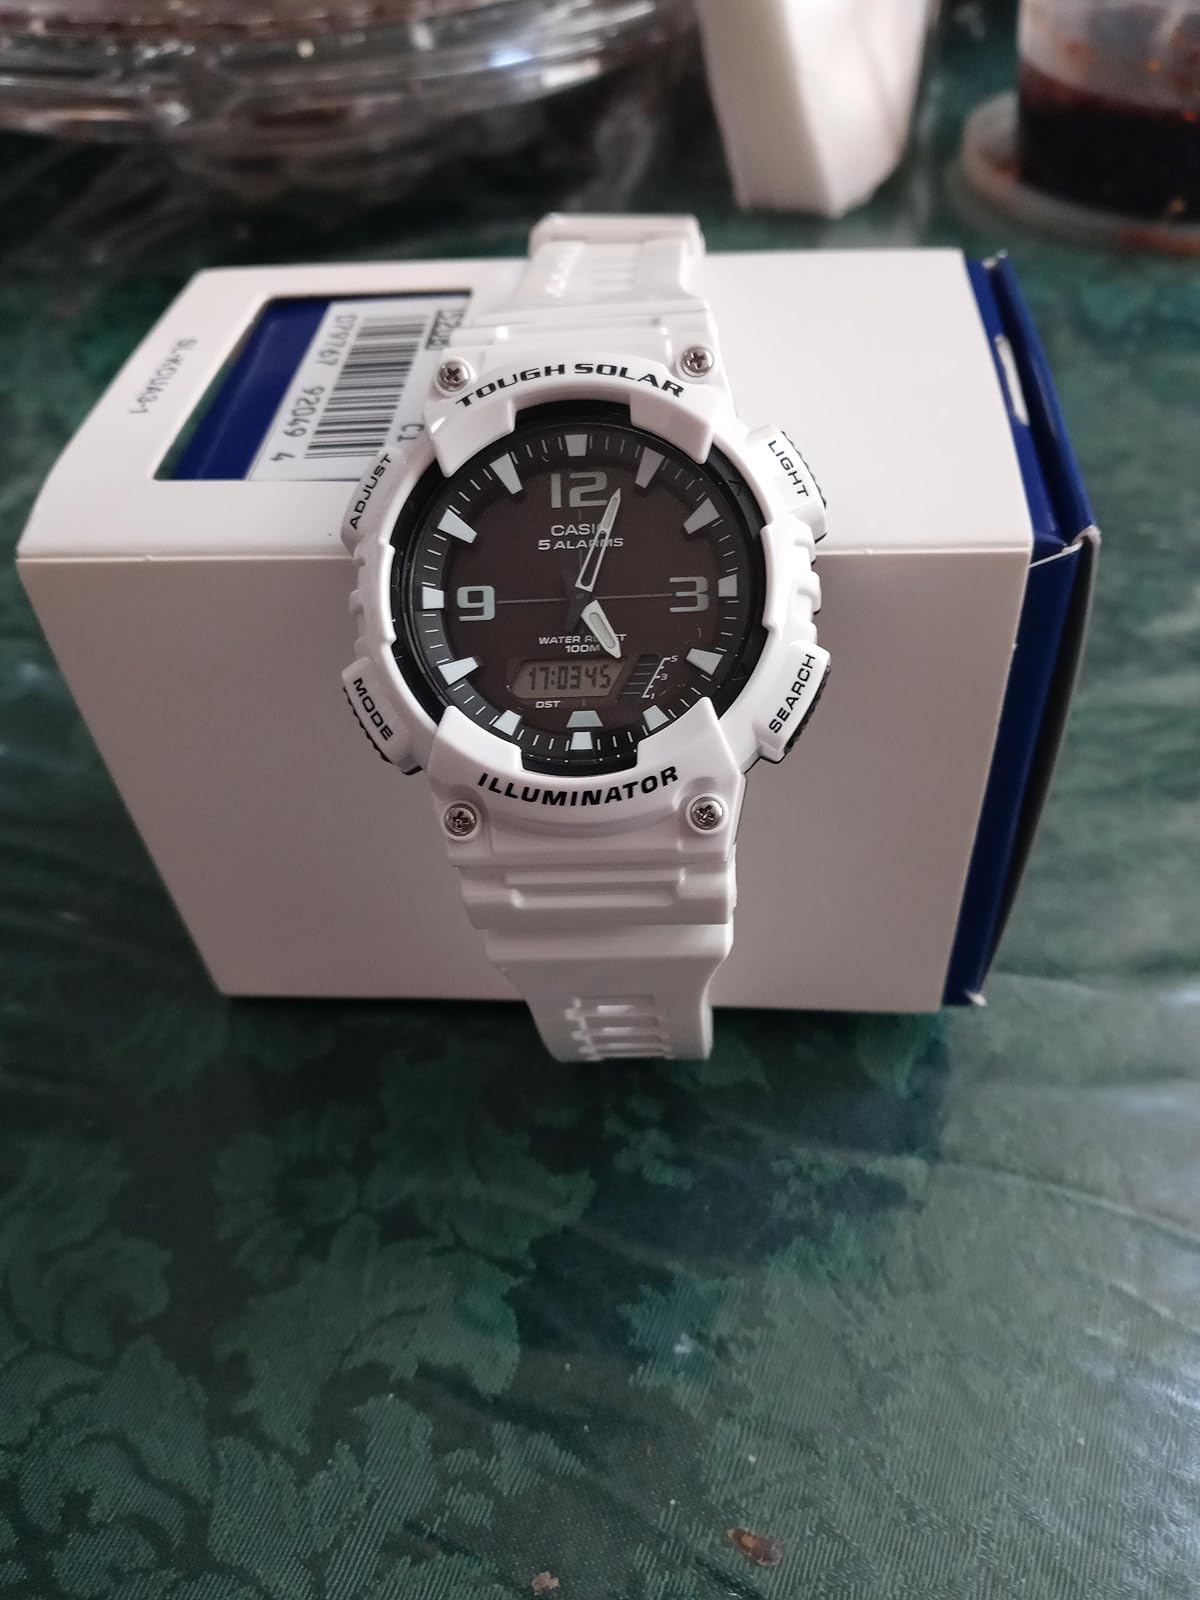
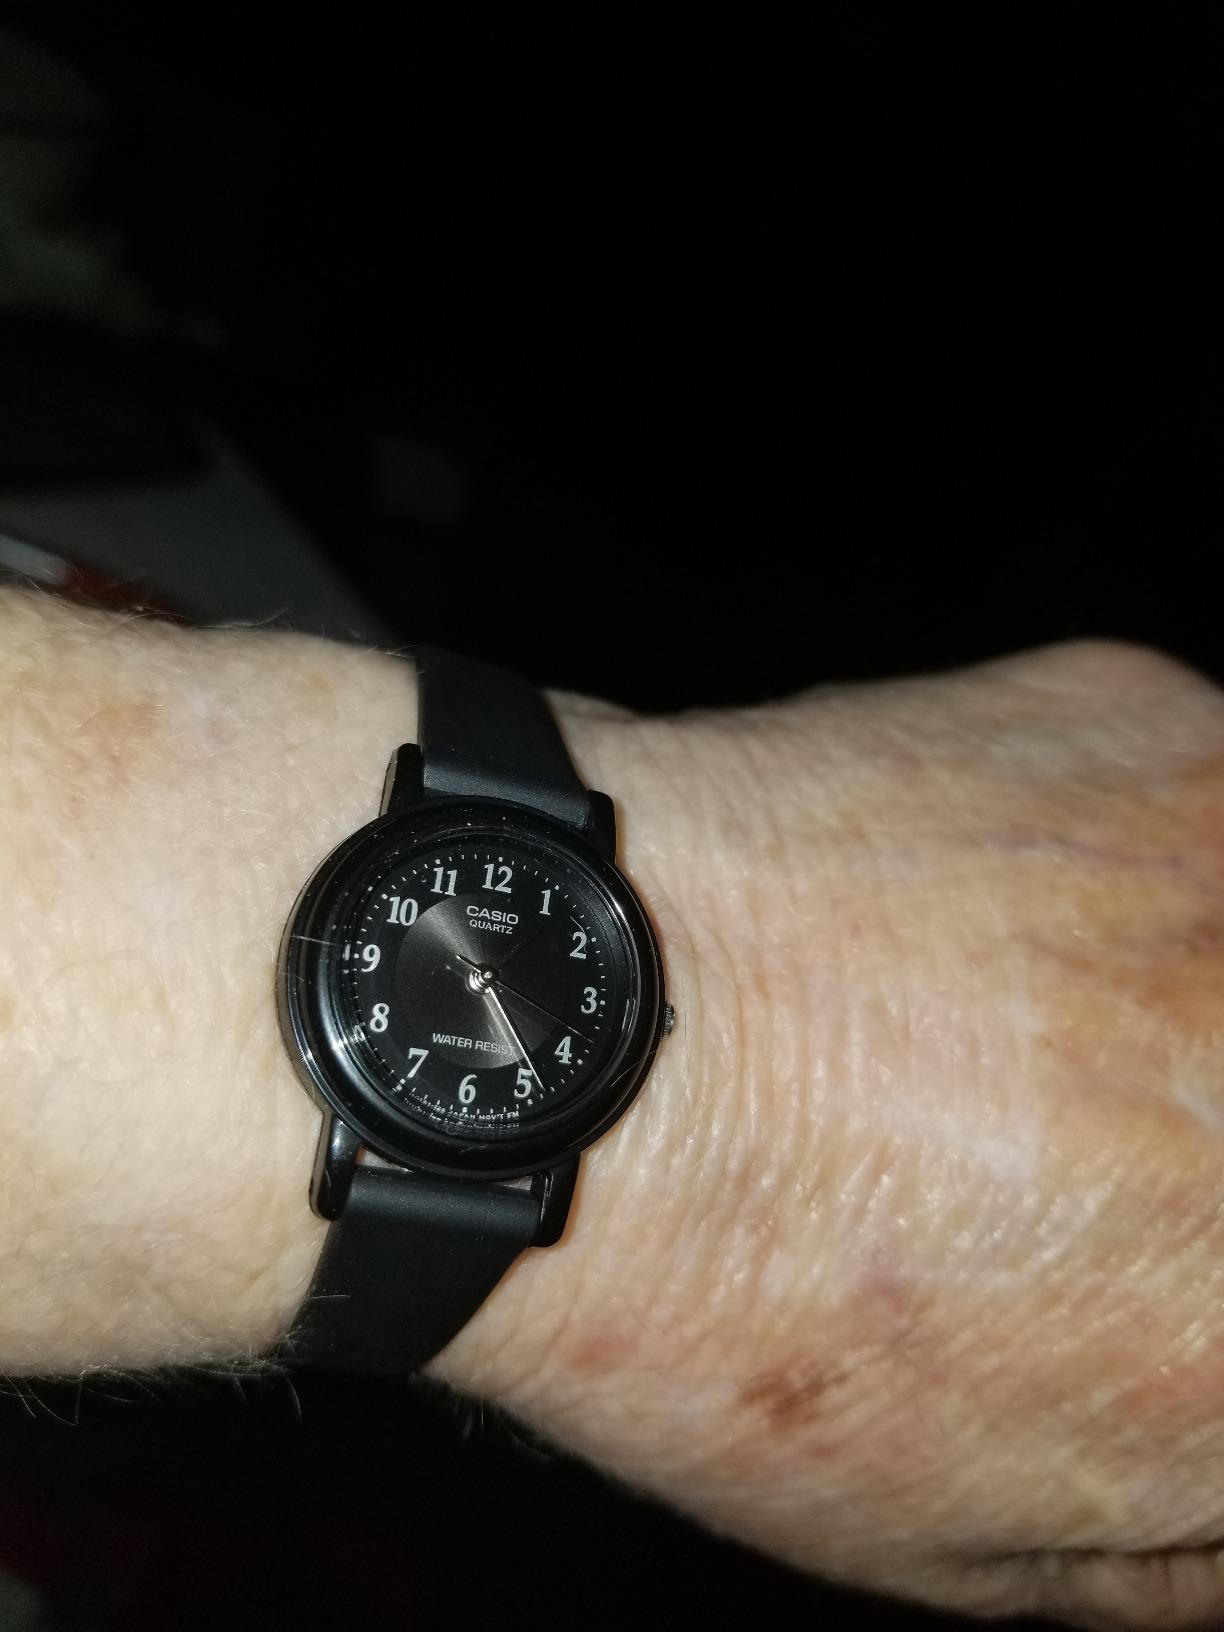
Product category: accessories_watch
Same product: no